George Archer

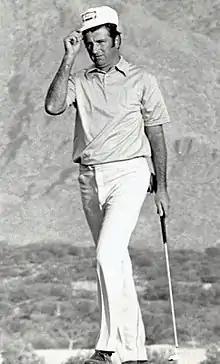
Archer in 1972

George William Archer (October 1, 1939 – September 25, 2005) was an American professional golfer who won 13 events on the PGA Tour, including one major championship, the Masters in 1969.